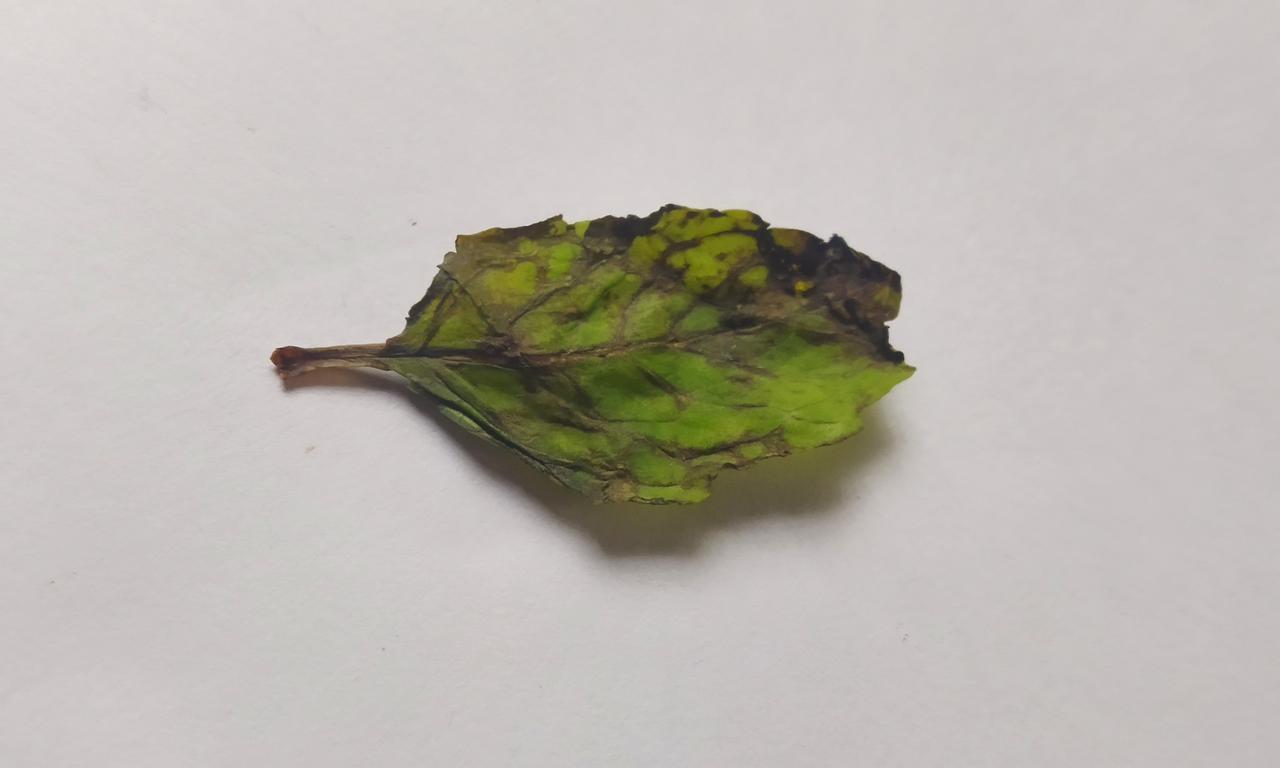
Label: Spoiled